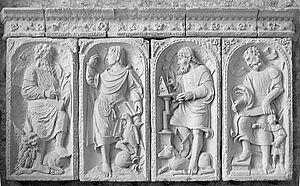
Les Quatre Evangélistes au Mont-Saint-Michel